Rollin' Westward

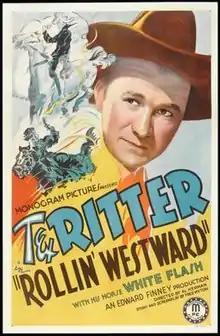
Theatrical release poster

Rollin' Westward is a 1939 American Western film directed by Albert Herman, written by Fred Myton, starring Tex Ritter and released on March 1 by Monogram Pictures.